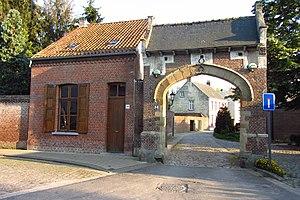
Cette page regroupe l'ensemble des monuments classés de la ville de Herentals.